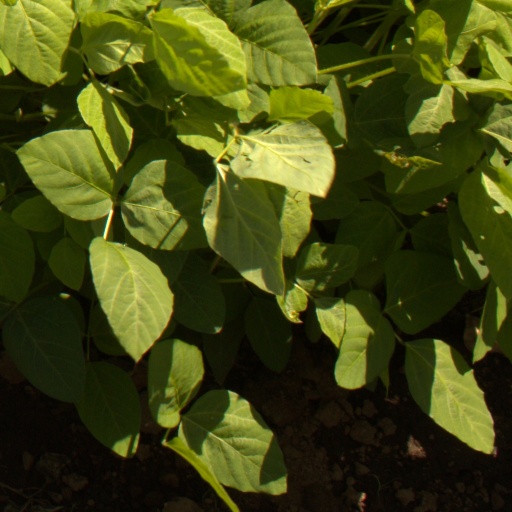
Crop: soybean